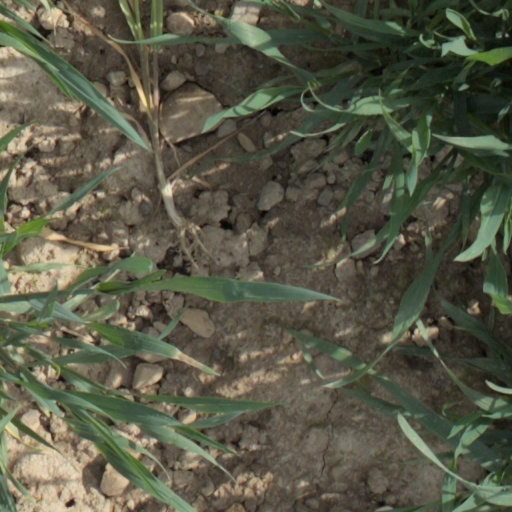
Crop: wheat